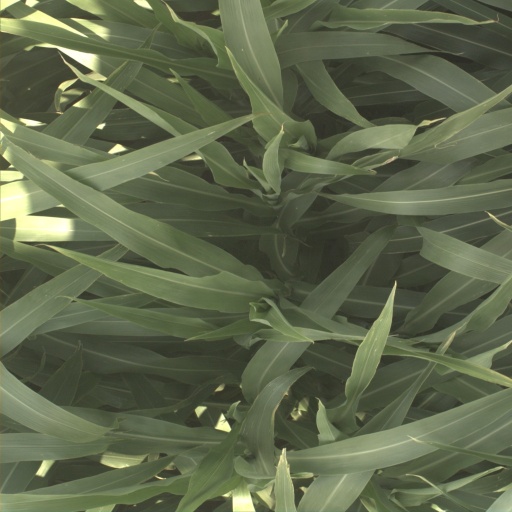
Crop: sorghum